Motor sport in New Zealand

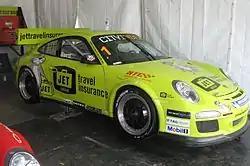
Craig Baird GT3 cup Porsche 997

Early motor cycle races took place at various horse race tracks throughout the country. Later races also took place on beaches. An example of these was the 100 mile race at New Brighton organized by the Pioneer Motorcycle Club and held on 13 January 1917. The race was won by Ernest F C Hinds on a 7 hp Harley-Davidson.